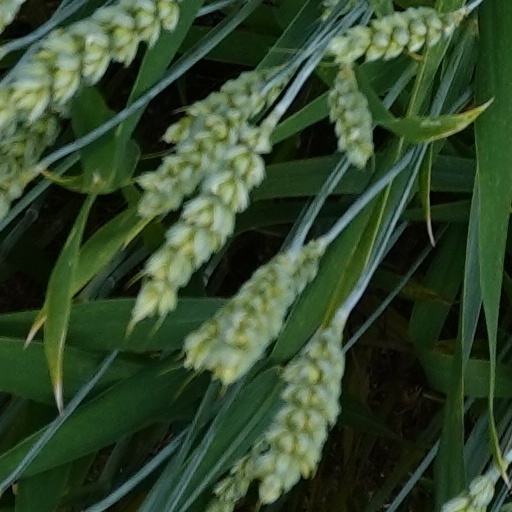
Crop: wheat